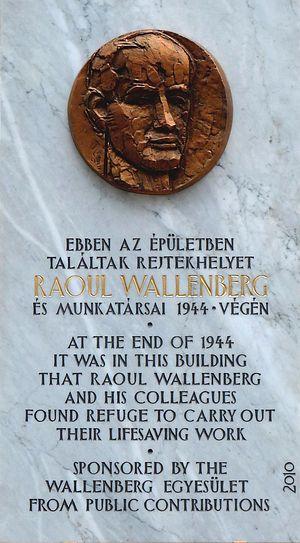
Plaque commémorative à M. Raoul Wallenberg (1712-1947?), diplomate suédois en mission à Budapest pendant la Seconde Guerre mondiale qui réussit de sauver les miliers des Juifs de Hongrie en profitant son statut de diplomate. Cette plaque fut apposée sur le mur de l'ancien ambassade de Grande-Bretagne à Budapest le 15 octobre 2010, bâtiment où Wallenberg et ses collaborateurs trouvèrent refuge à la fin de l’an 1944. Auteur du relief en bronze: Antal Czinder. (6, rue Harmincad, Budapest, 5e). Magyar: Raoul Wallenberg (1912-1947?) svéd diplomata emléktáblája, aki a második világháború idején magyar zsidók ezreit mentette meg a deportálástól. Ezt a táblát 2010. október 15-én az egykori budapesti brit nagykövetség falán helyezték el, ahol 1944 végén munkatársaival együtt menedéket talált. A bronz dombormű alkotója: Czinder Antal. (Budapest, V. ker. Harmincad utca 6.).